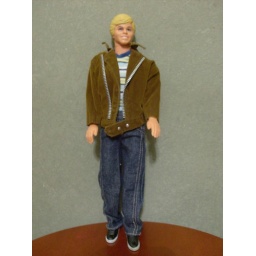
Ken in jeans striped shirt & brown corduroy jacket